TMEM144

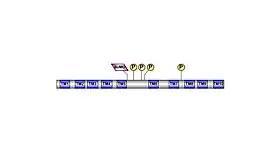
Transmembrane Protein 144 schematic with transmembrane domains and predicted post translational modifications. P indicates predicted sites of phosphorylation. SUMO indicates a predicted sumoylation site.

Several proteins have been observed to be physically associated with TMEM144, including Transmembrane Protein 237, Homocysteine-Responsive Endoplasmic Reticulum-Resident Ubiquitin-Like Domain Member 2 Protein, Translocase of Inner Mitochondrial Membrane Domain-Containing Protein 1, Free Fatty Acid Receptor 2, Aquaporin 6, Serine Rich Single-Pass Membrane Protein 1, and Adrenoceptor Beta 2.